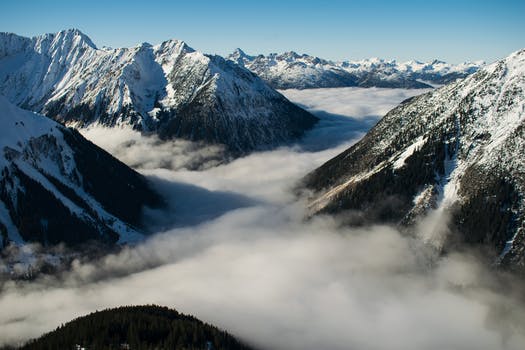
Label: No Watermark